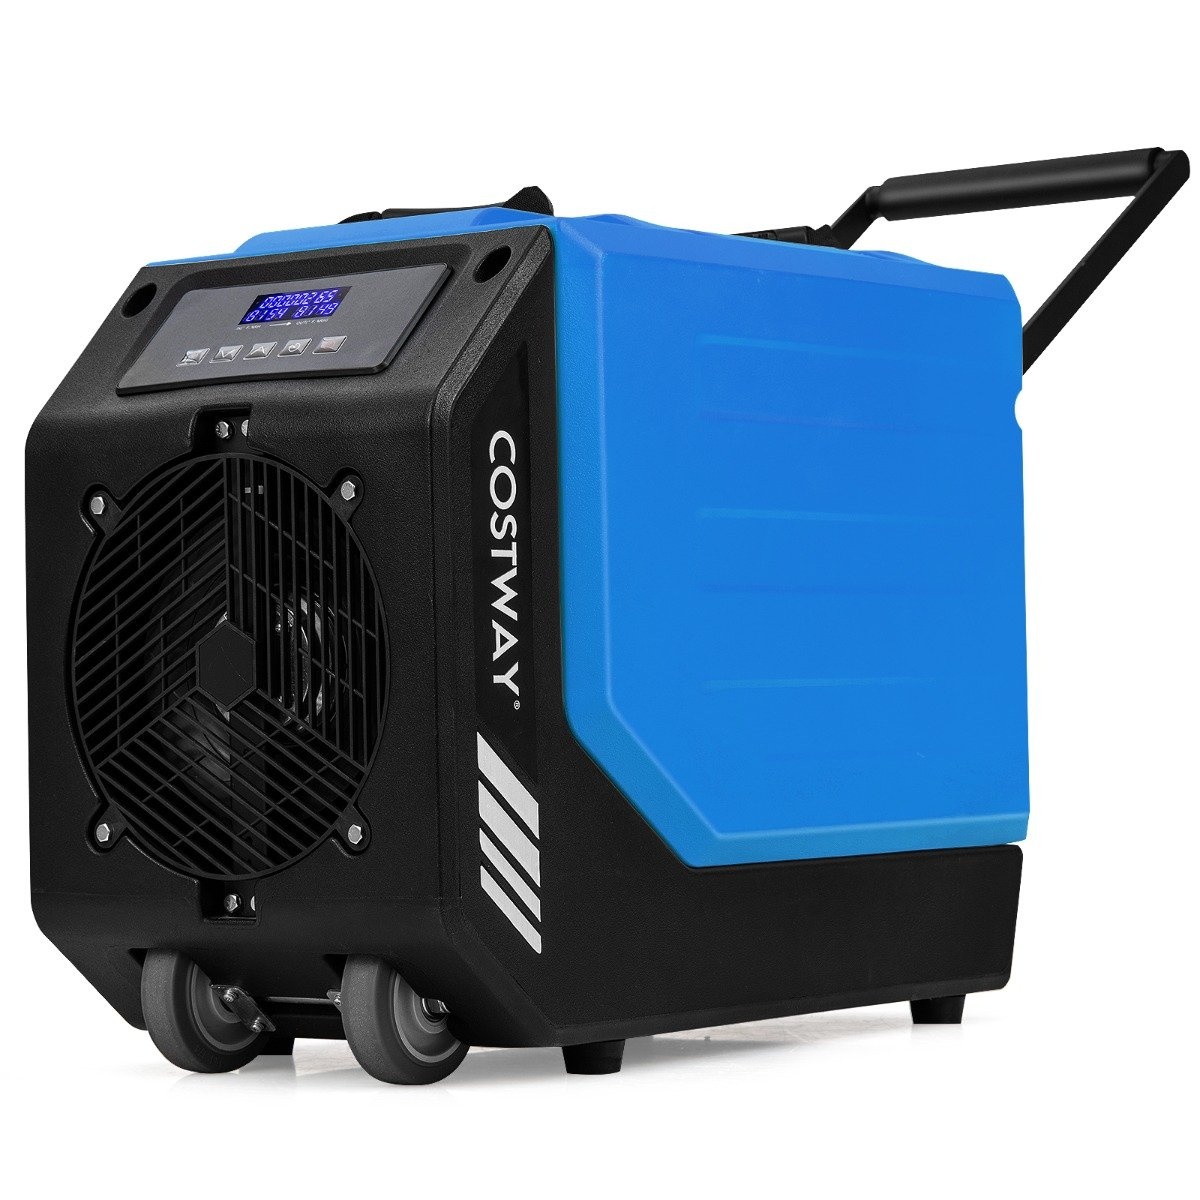
90L/Day Commercial Dehumidifier with Pump and 2 Wheels-
This 90L high-efficiency industrial dehumidifier is ideal for tackling humidity in basements, crawl spaces, and areas affected by water damage. It comes with a convenient pump, allowing continuous operation without the need to manually empty the water. The included long drain hose further simplifies drainage, directing the water where you need it. With a 0-24 hour timer, you can set operation times that fit your schedule. Plus, the dehumidifier also features a digital display that provides real-time monitoring of humidity levels. The rotational molded housing ensures durability, while the integrated handle and 2 sturdy wheels facilitate easy movement across various surfaces. Bullet Point: Efficient Dehumidification: Featuring an impressive 90L/day (35℃, 90% RH) dehumidifying capacity, this commercial dehumidifier is able to control humidity in large areas up to 500㎡. It is ideal for water damage restoration, construction sites, warehouses, basements, crawl space, workshops and more. Built-in Pump for Auto Drainage: This industrial dehumidifier is equipped with a pump that automatically drains the collected water to anywhere you want through the provided drain hose and quick connector. The drain hose is 8m long and the drainage vertical height is 4.8m. Hassle-free Operation: Equipped with a 0-24H timer, humidity setting range of 10％-90％, memory restart, auto turn on/off and auto defrost function, this dehumidifier offers customizable settings and great convenience. Plus, it comes with an intuitive digital display for easy monitoring. Enhanced Durability and Mobility: Crafted from rotational molded housing, this dehumidifier is designed to endure rigorous commercial or industrial use. In addition, it comes with a collapsible handle and 2 large wheels, allowing for smooth and effortless movement between job sites. User-friendly Details: This portable dehumidifier includes 2 non-slip carrying handles for easy transportation. The removable and washable MERV-8 filter ensures better air quality and easy maintenance. Besides, there are 2 straps to organize the power cord and drain hose when not in use. Colour: Blue/Yellow Material: LLDPE Product Dimensions: 62 x 35 x 51 cm (L x W x H) Power Source: 220V~240v/50Hz Rated Input Power: 1000W Rated Input Current: 4.5A Dehumidification Capacity: 90 L/Day (35℃, 90% RH) 70 L/Day (30℃, 80% RH) 40 L/Day (27℃, 60% RH) Max Coverage Area: 500㎡ Airflow Rate: 412CFM Adjustable Humidity Range: 10% - 90% Power Cord Length: 7.9 m Drain Hose Length: 8 m Drainage Vertical Height: 4.8 m Net Weight: 38 kg Box qty: 1 Package Includes: 1 x Commercial Dehumidifier 1 x Drain Hose 1 x Instruction manual
Brand: Shopsta UK
Category: Home & Garden > Flood, Fire & Gas Safety > Fire Extinguisher & Equipment Storage